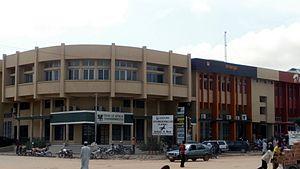
La ville de Maradi
Chef-lieu de région et située dans le sud du Niger, Maradi est la troxième plus grande ville du pays et considérée comme sa capitale économique. L´ethnie dominante dans la ville est haoussa, en mélange avec des Touaregs et des Peuls. La ville accueillait 206 414 habitants en 2011.